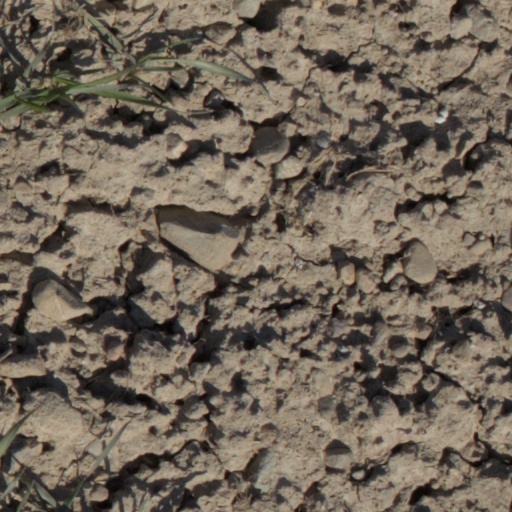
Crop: wheat